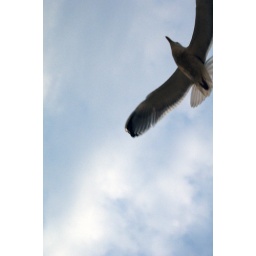
flying high over Brighton beach